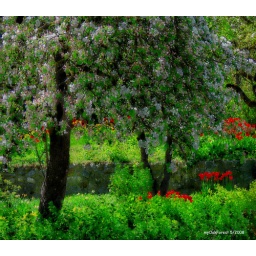
An apple tree in the garden of a neighbour...